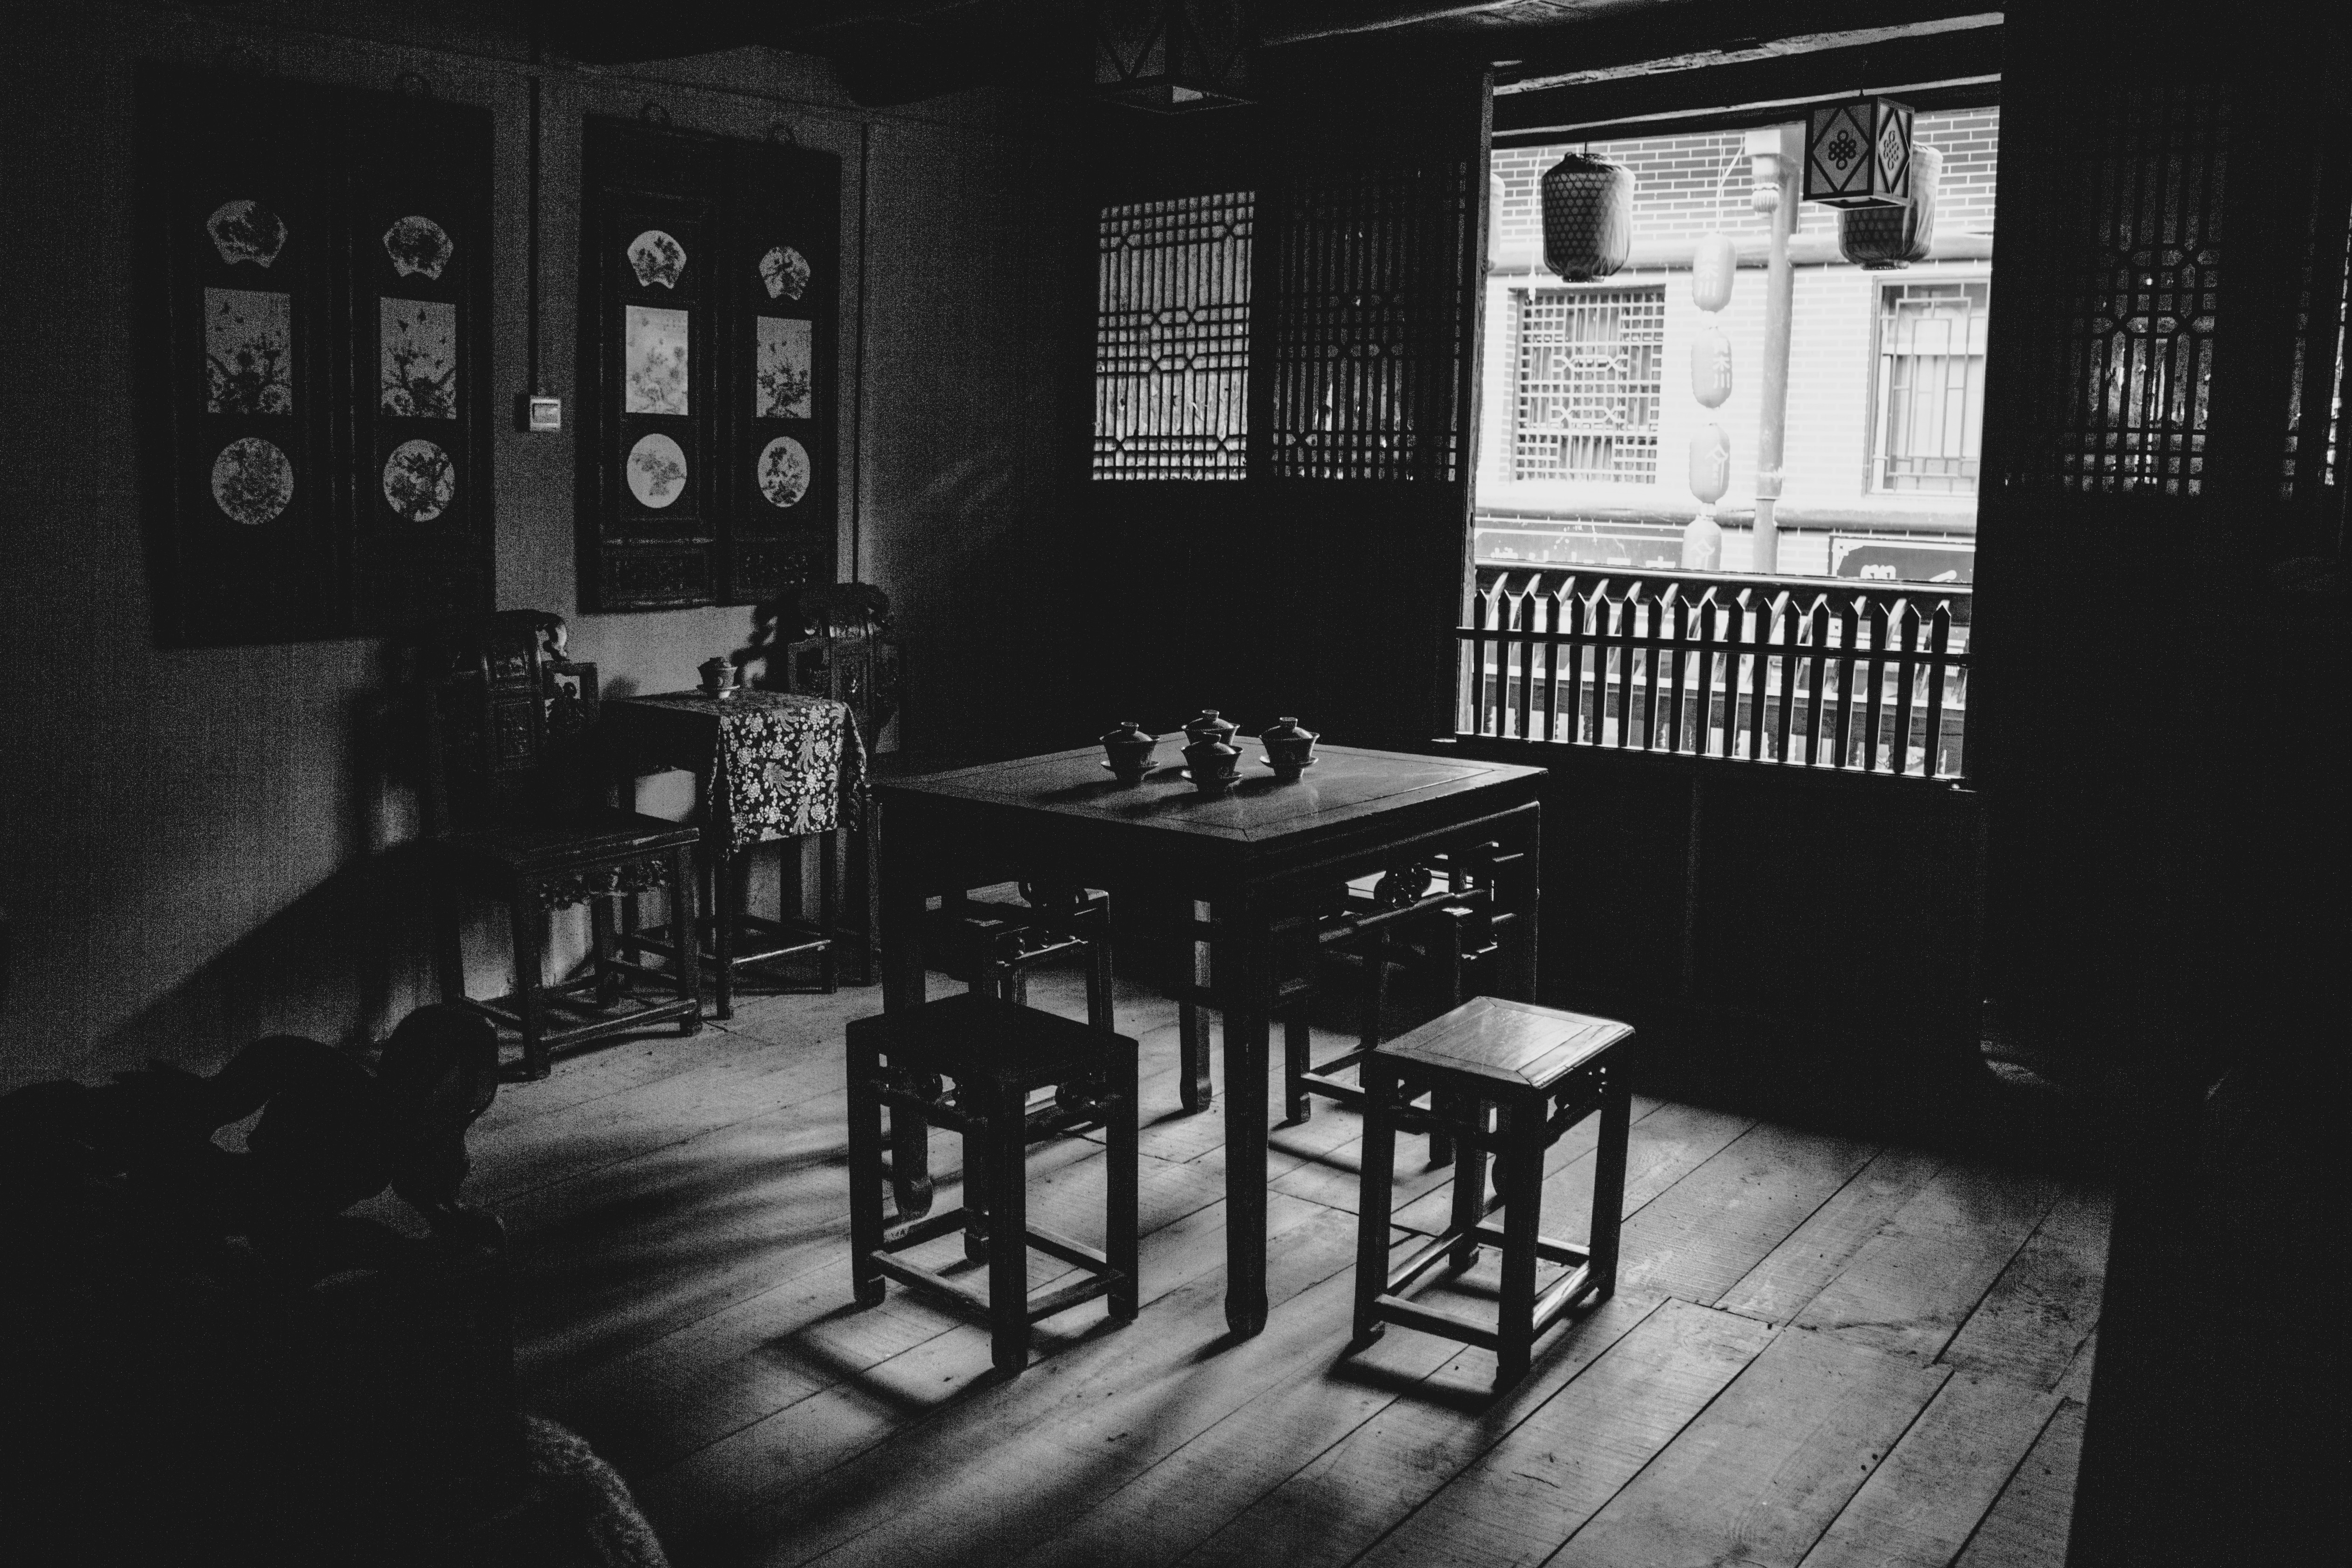
light, black and white, white, house, darkness, black, room, monochrome, interior design, photograph, shape, monochrome photography, film noir